Photographic filter

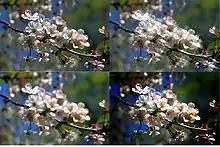
The bottom left image has a diffusion filter applied to the original image (shown in the top left). The top right is a cross screen effect. The bottom right shows a LOMO effect.

Appropriate color conversion filters are used to compensate for colour casts caused by lighting not balanced for the film stock's rated color temperature, which is usually 3200–3400 K for use with professional incandescent light sources and 5500–5700 K for daylight. Color conversion filters attenuate a range of visible wavelengths to shift the perceived color temperature. The need for these filters has been greatly reduced by the widespread adoption of digital photography, since color balance may be corrected with camera settings as the image is captured, or by software manipulation afterwards.